William Holmes (politician)

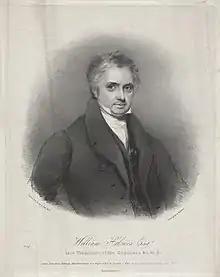
William Holmes, 1834 lithograph

William Holmes (2 April 1779 – 26 January 1851) was an Irish Tory and Conservative politician in the United Kingdom in the early nineteenth century. He was an MP for 28 years.